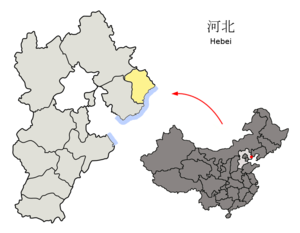
Qinhuangdao
Qinhuangdaos plassering i Hebei
Qinhuangdao er en kinesisk storby og havneby i provinsen Hebei ved Kinas kyst til Bohai-bugten i det Gule Hav. Byen ligger øst for Beijing og nordøst for Tianjin. Den er en by på præfekturniveau. Befolkningen i selve det bymæssige område anslås til 707.000, mens hele præfekturet har 2,7 millioner indbyggere og et areal på 7,812.4 km².